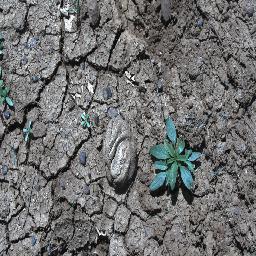
Label: negative